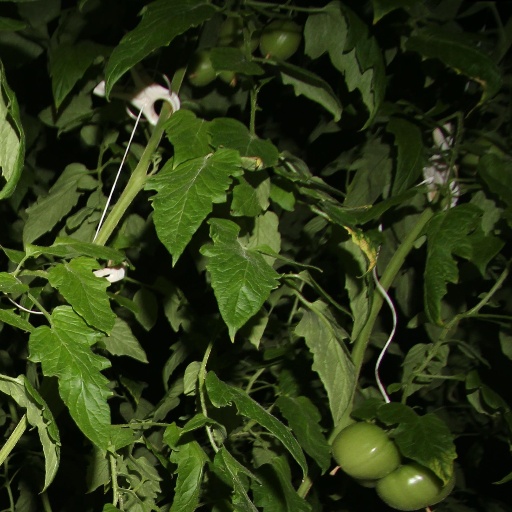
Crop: tomato